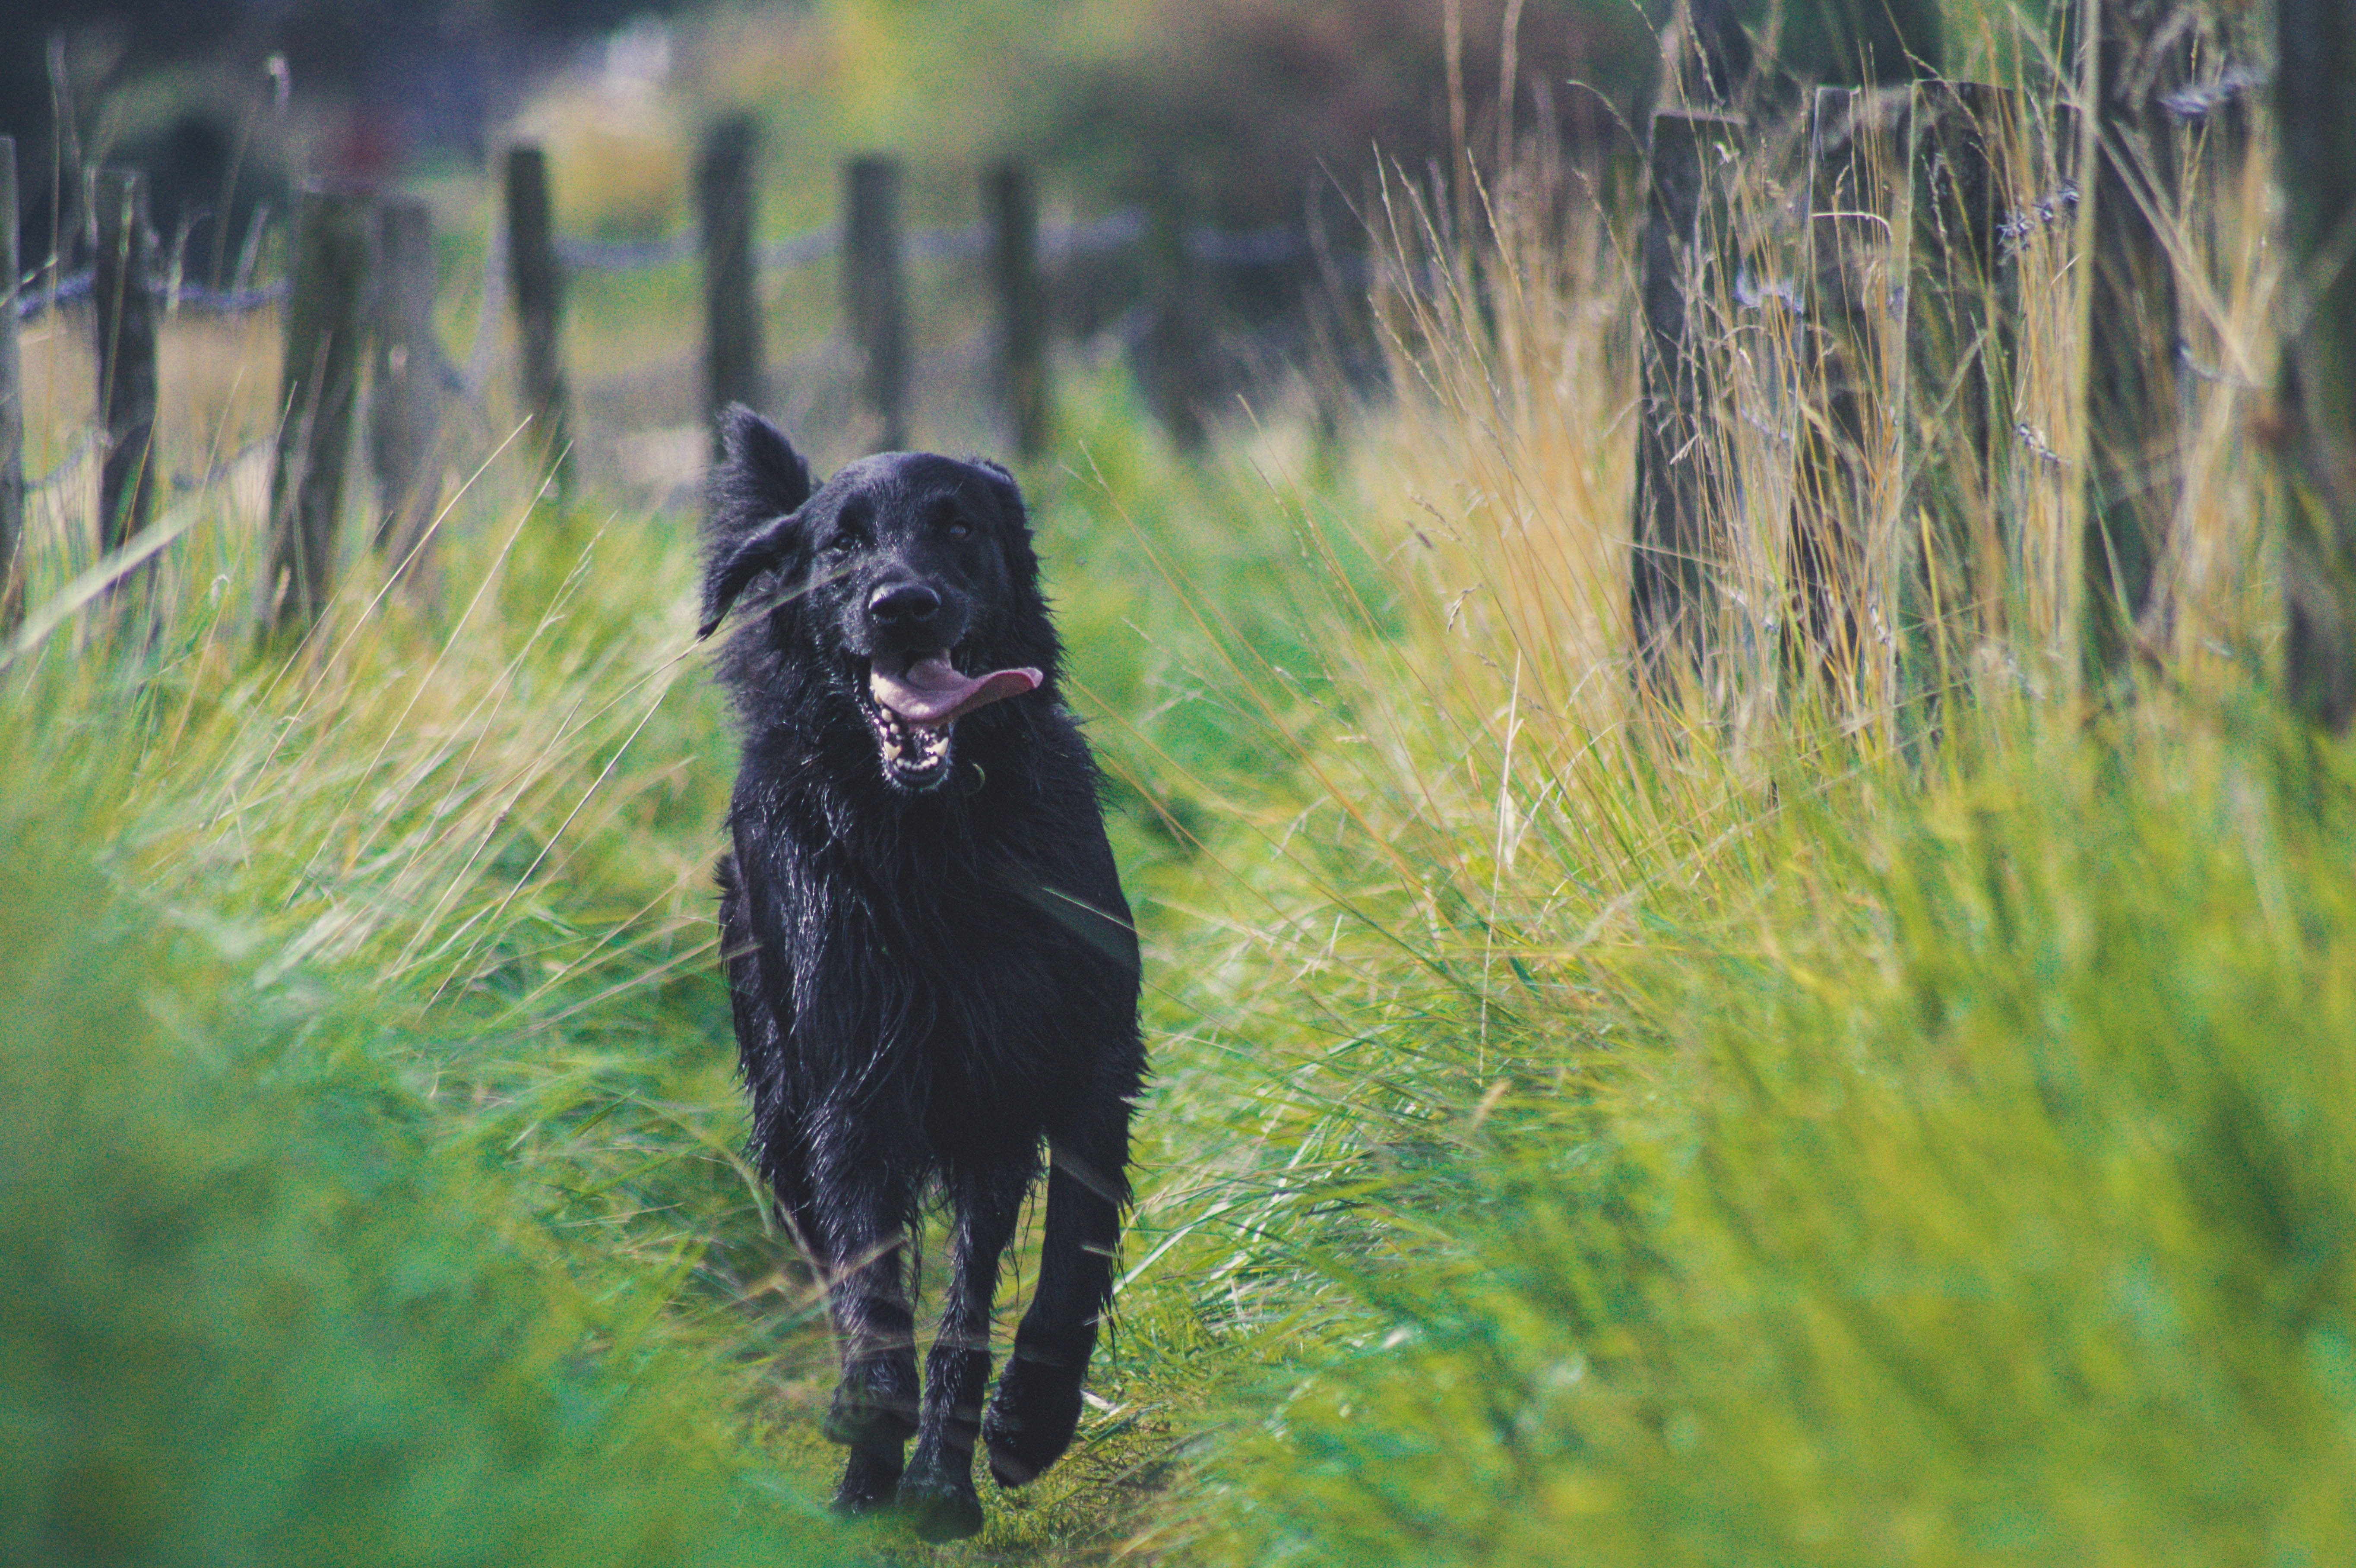
dog, wildlife, mammal, fauna, vertebrate, labrador retriever, dog like mammal, animal sports